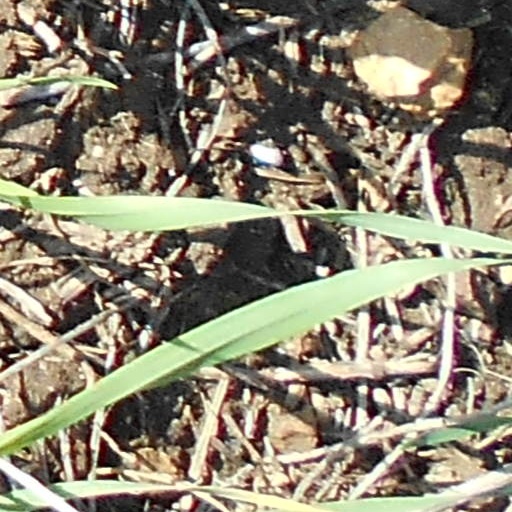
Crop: wheat